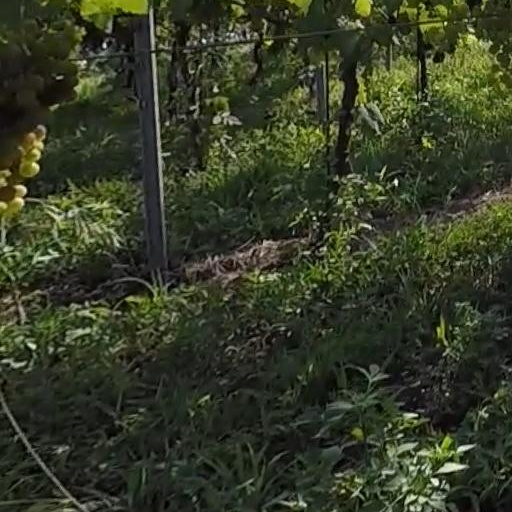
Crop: grape